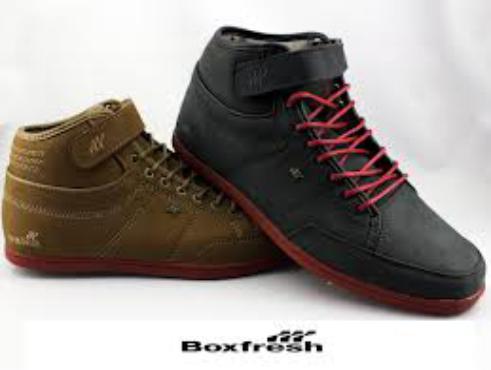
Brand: Boxfresh
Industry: Clothes